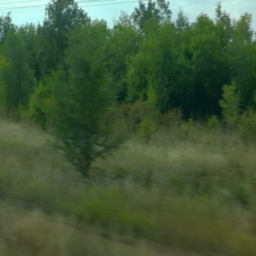
filming from the window of a moving train .